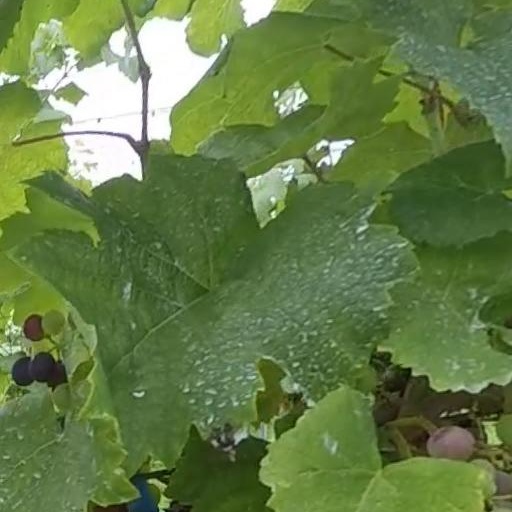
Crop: grape